Flat-chested kitten syndrome

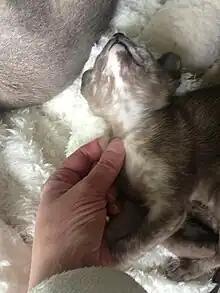

Treatment is difficult to define given the number of different causes and the wealth of anecdotal information collected by and from cat breeders. Treatments have hitherto been based on the assumption that FCKS is caused by a muscular spasm, and their effectiveness is impossible to assess because some kittens will recover spontaneously without intervention. FCKS cannot be corrected surgically.